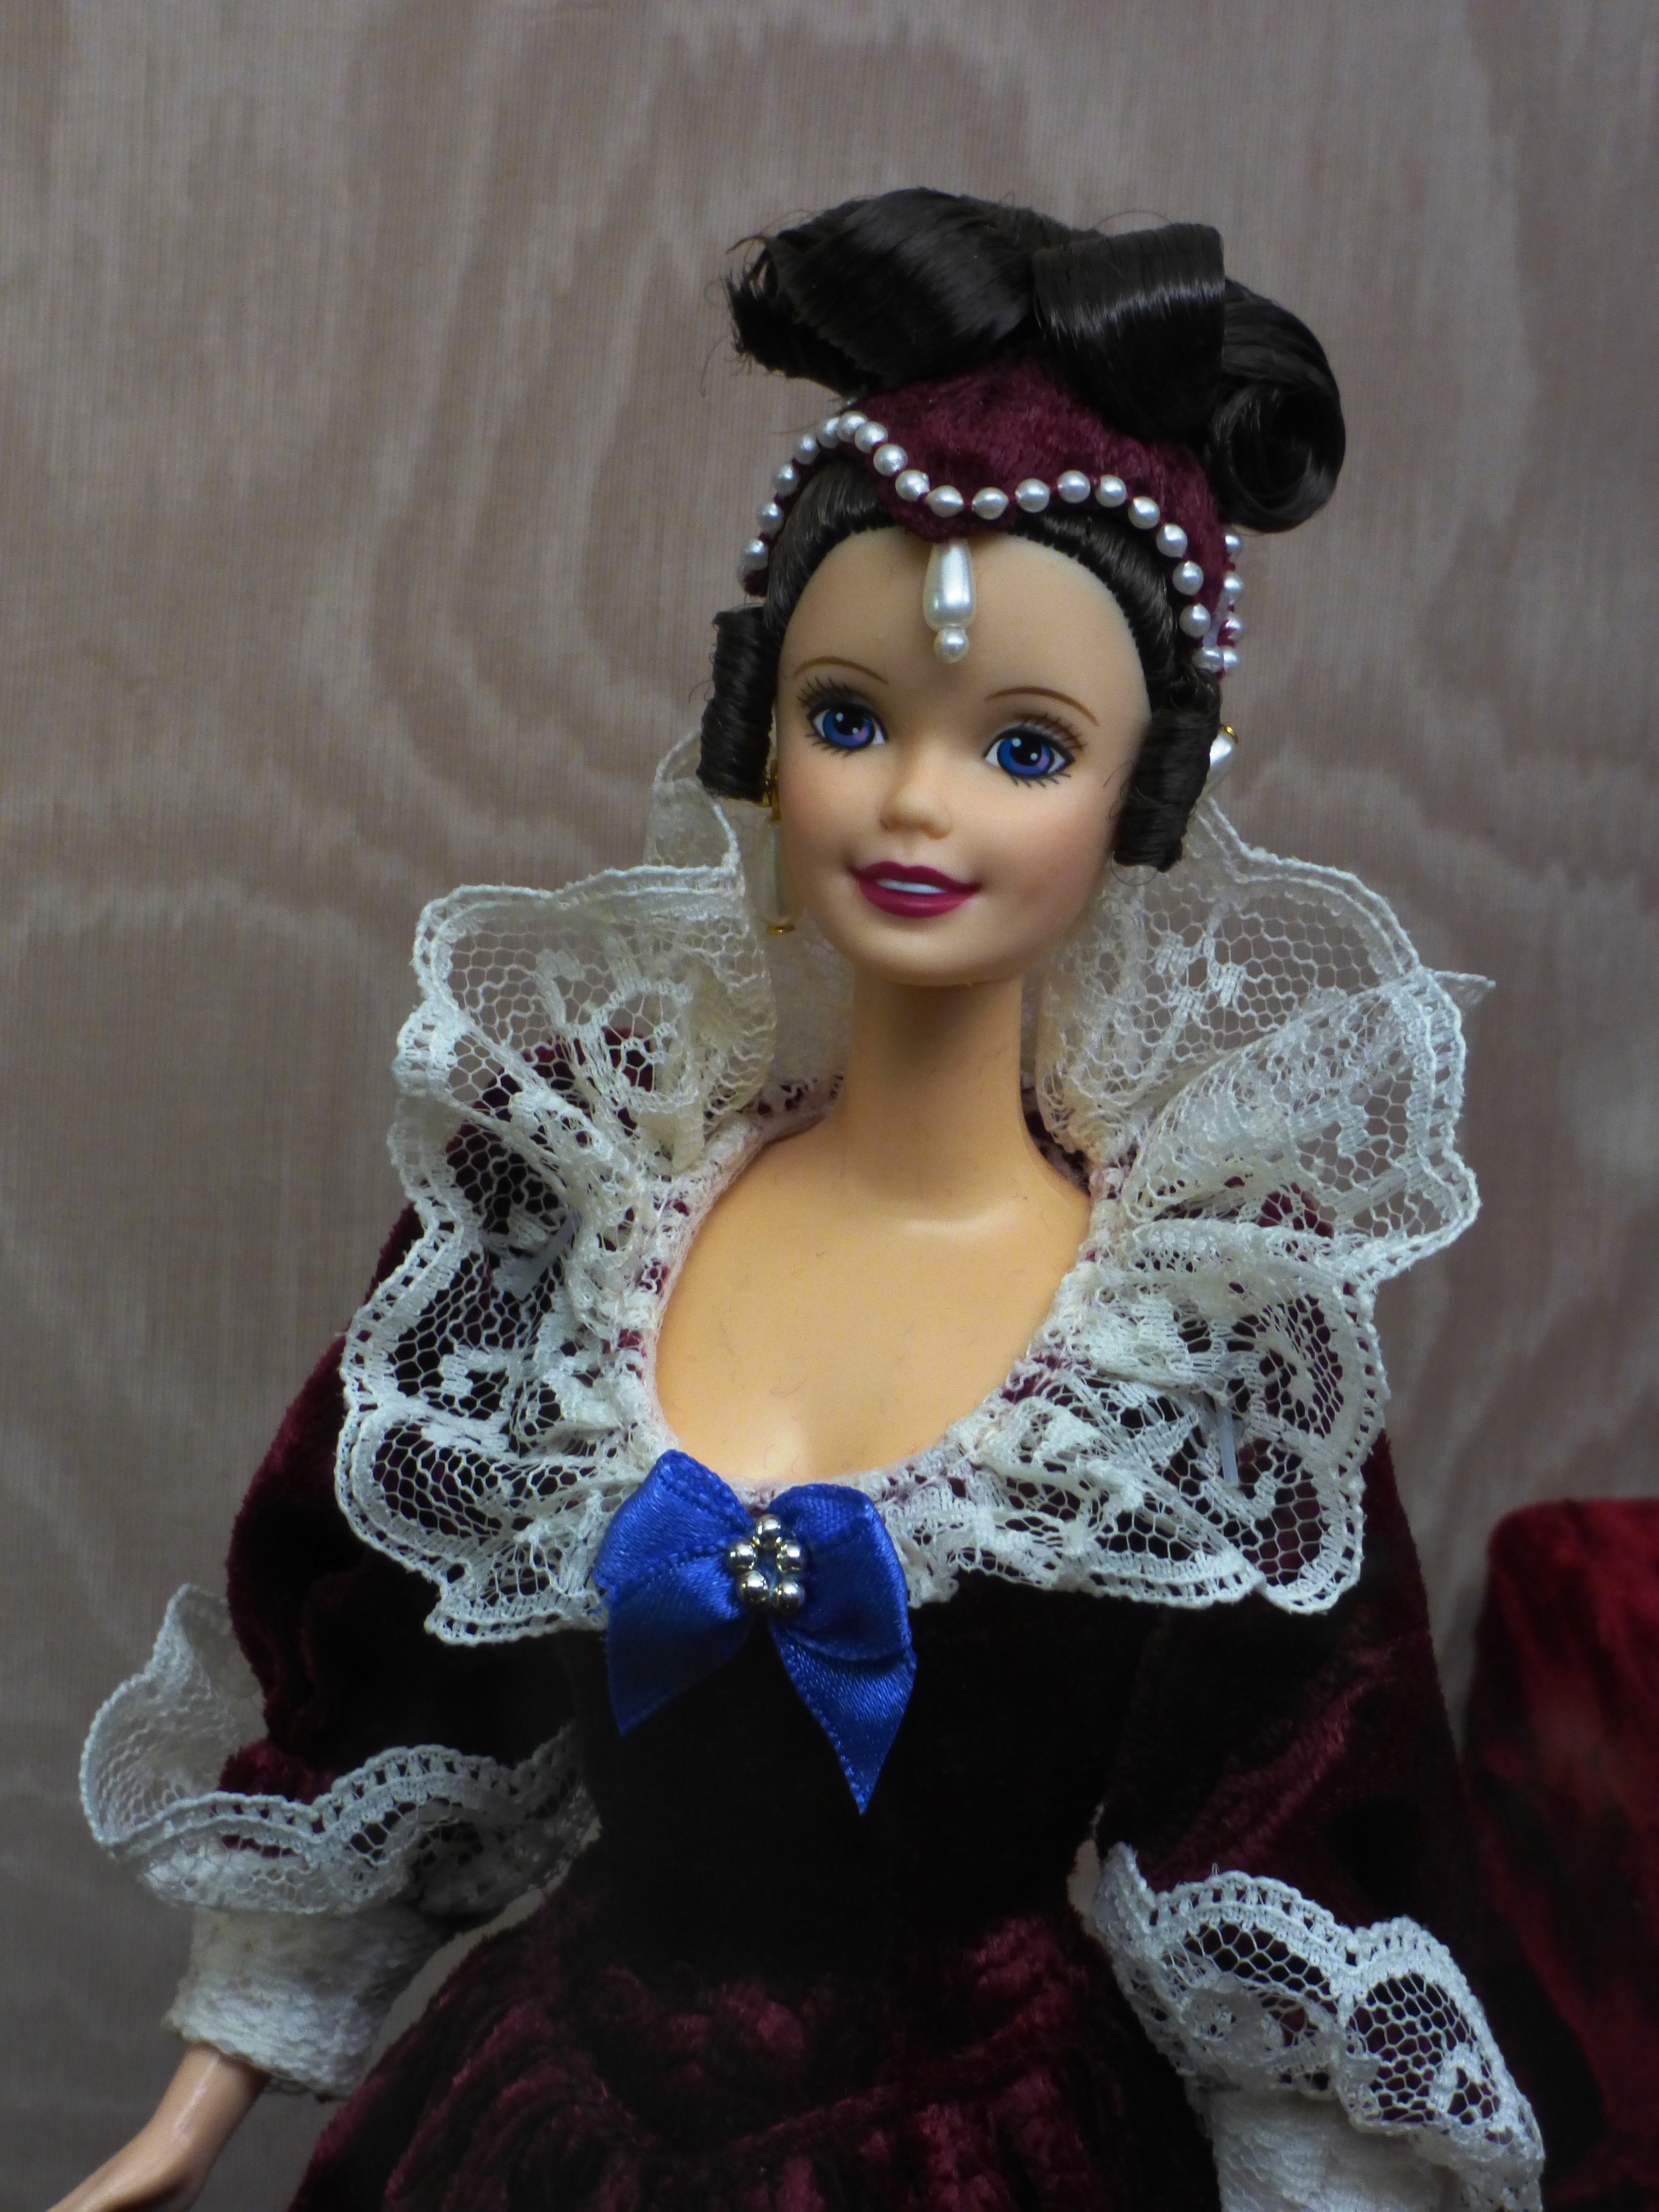
woman, hair, retro, evening, fashion, wedding dress, toy, jewelry, doll, dress, gown, barbie